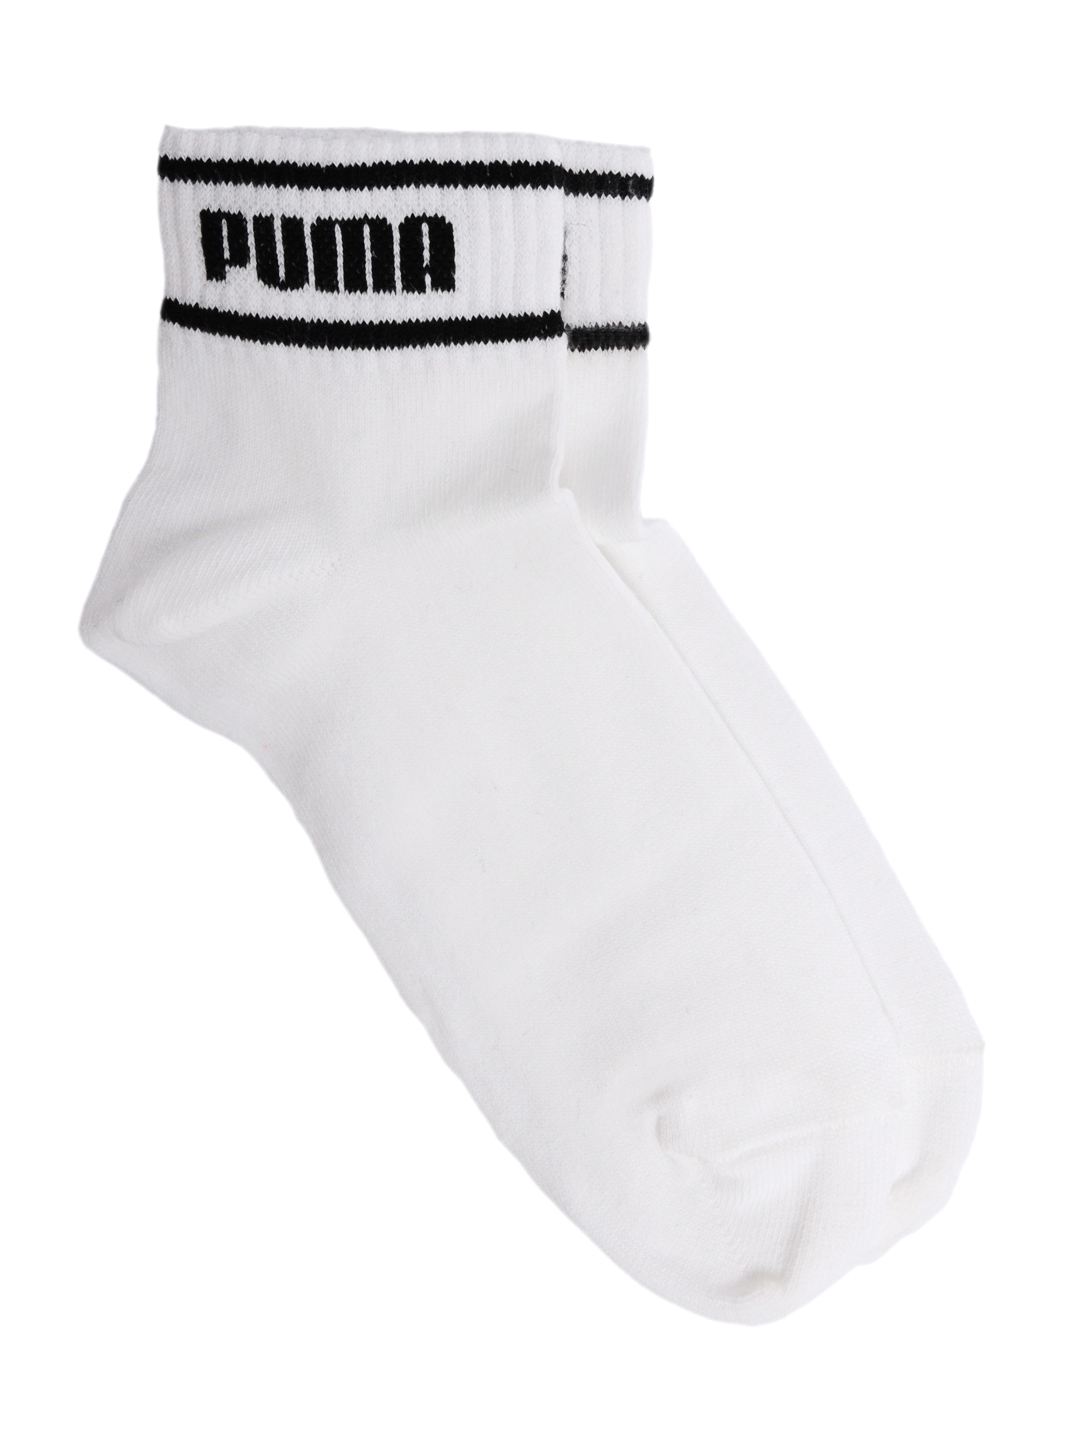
Puma Kids Singlet Quarter White Socks
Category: Accessories / Socks / Socks
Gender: Unisex
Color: White
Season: Summer 2012
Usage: Casual